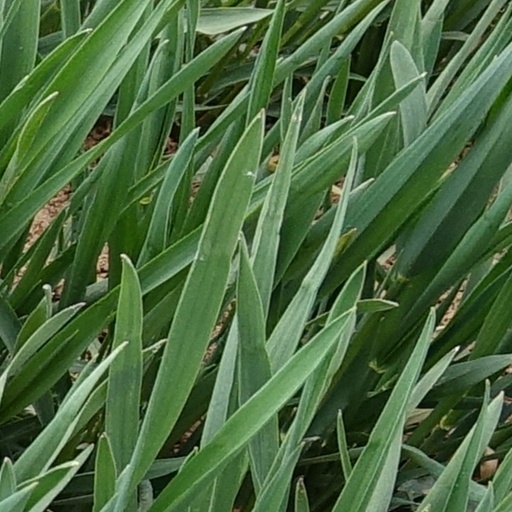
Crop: wheat